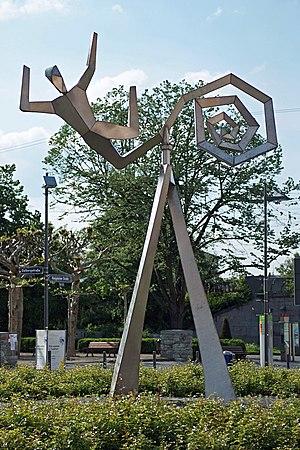
Renee Nele, né le 15 mars 1932 à Berlin, est une sculptrice allemande.